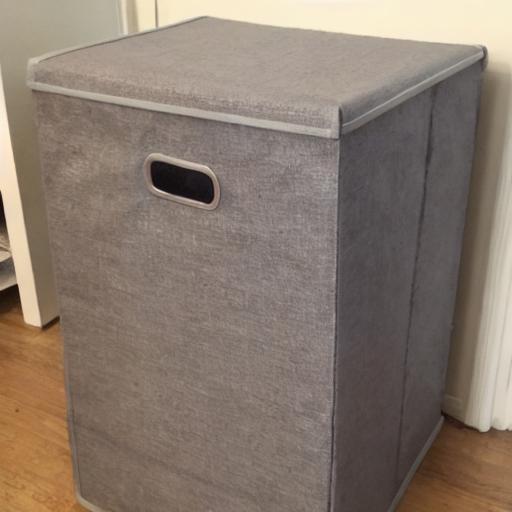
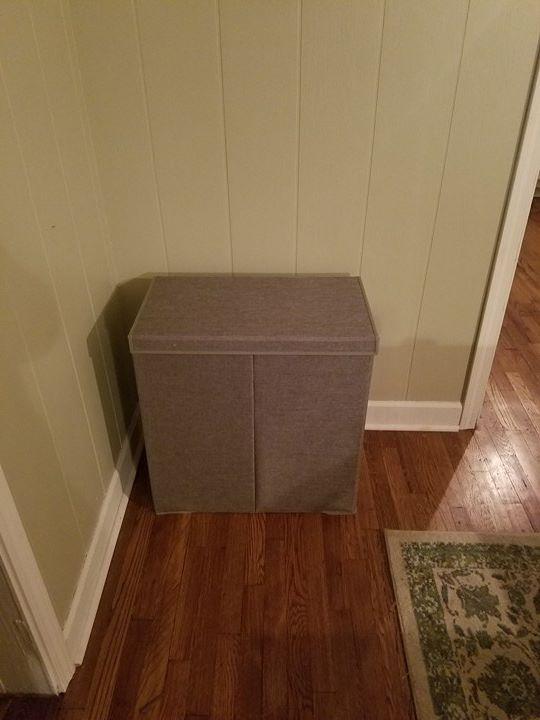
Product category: items_hamper
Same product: no